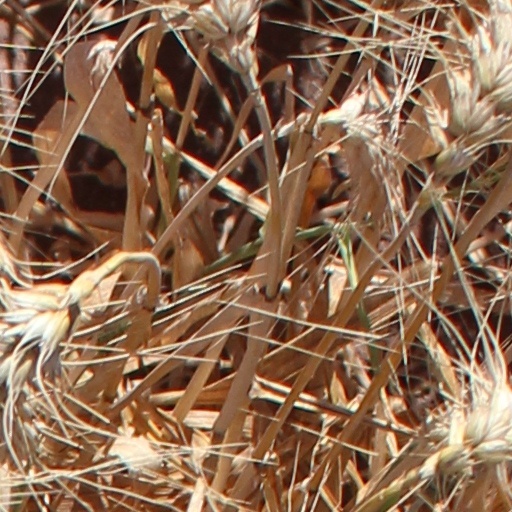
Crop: wheat